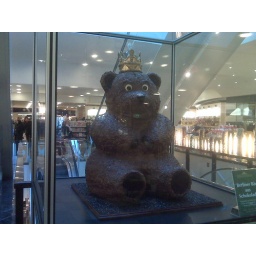
Huge chocolate covered gummi bear on the gourmet floor at KaDeWe in Berlin